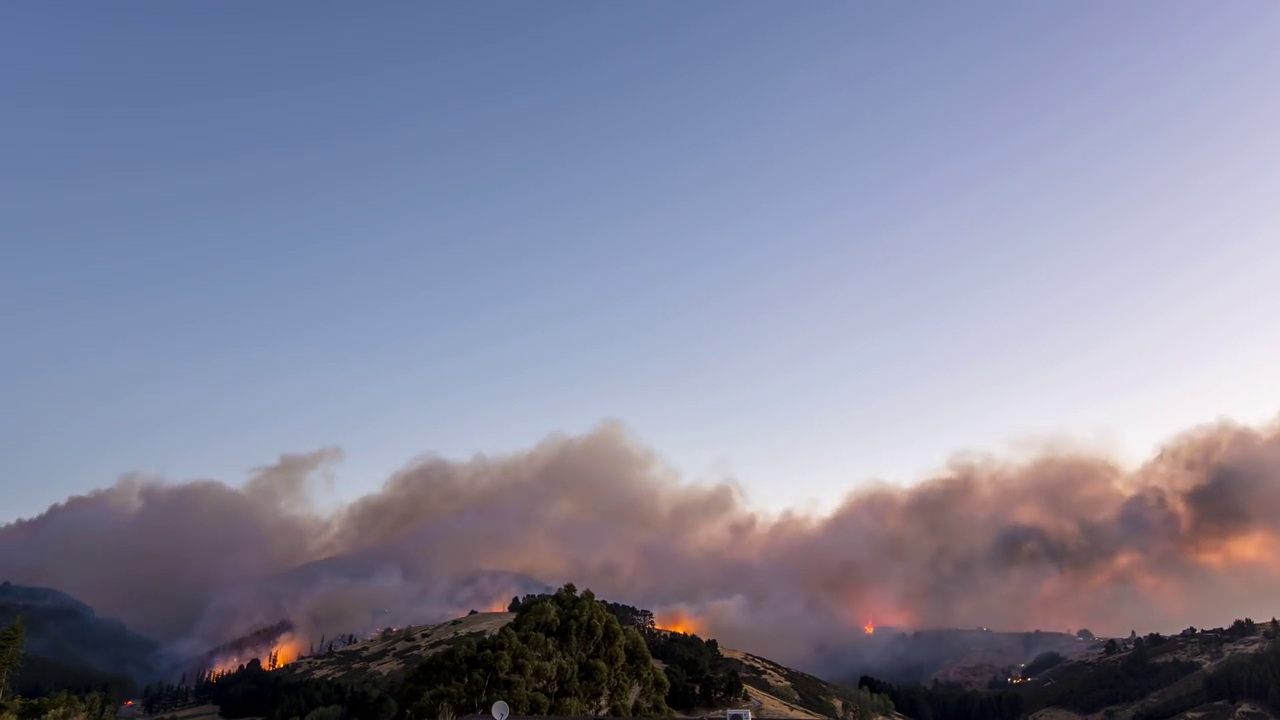
Fire: yes
Smoke: yes